Martin Farquhar Tupper

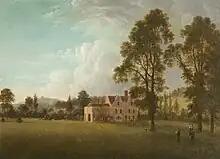
Albury House in 1792

Despite making almost no money from his written works in North America, Tupper recognised the potential of his enormous popularity on the other side of the Atlantic. Having overcome his stammer at the age of 35, he embarked on a "wildly successful" reading tour of the Eastern USA and Canada, setting off from Liverpool on 2 March 1851 and landing in New York City two weeks later. His arrival was announced in American newspapers, and while based in the city he met a variety of literary figures including William Cullen Bryant, Nathaniel Parker Willis, James Gordon Bennett Sr., James Fenimore Cooper, and Washington Irving. He was generally warmly received by the people he met, although his tendency to quote his own poetry was "deemed unseemly at the time" and criticised in the press, as was his perceived "patronising attitude and sentimentalism" towards Americans.